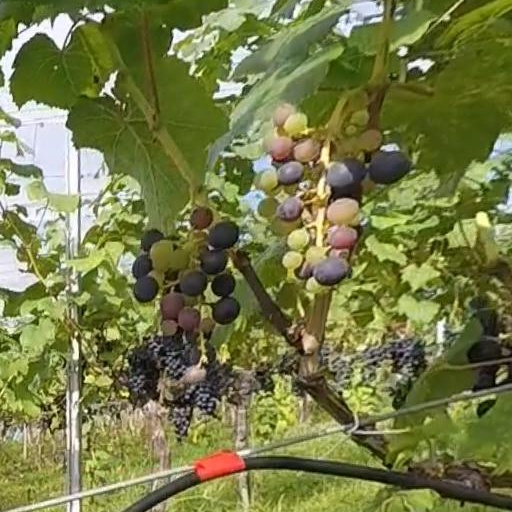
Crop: grape